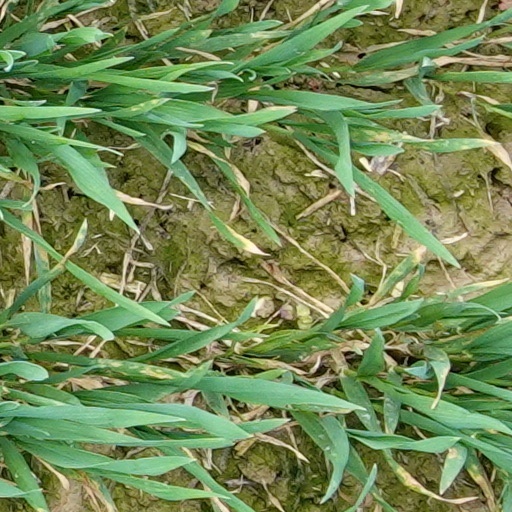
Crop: wheat